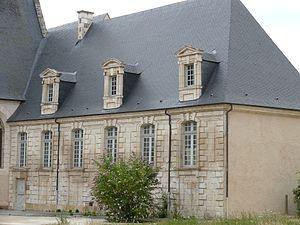
Bourges - Hôtel-Dieu - Aile en retour construite après 1628 par Jean Lejuge
L'Hôtel Dieu de Bourges est un établissement hospitalier de Bourges. Il est postérieur de cinquante ans aux Hospices de Beaune, car cet Hôtel-Dieu date de 1510-1527 pour la partie gothique et de 1628-1639 pour sa partie classique, mais c'est la même conception, des établissements hospitaliers du Moyen Âge.
Jean Lejuge est un architecte français célèbre dans le Berry du XVIIᵉ siècle, né à Bourges en 1589, mort en 1650, et qui débute dans l'entourage du Prince de Condé, gouverneur du Berry.